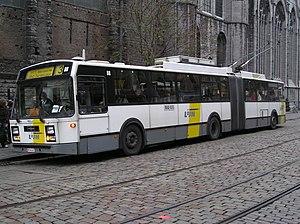
Le trolleybus de Gand était une ligne de trolleybus dans la ville de Gand située en région flamande en Belgique. Cette ligne a été exploitée de mars 1989 à mars 2009.